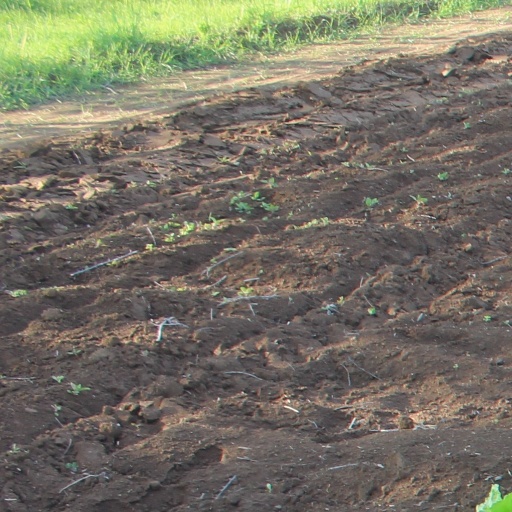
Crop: sugar beet